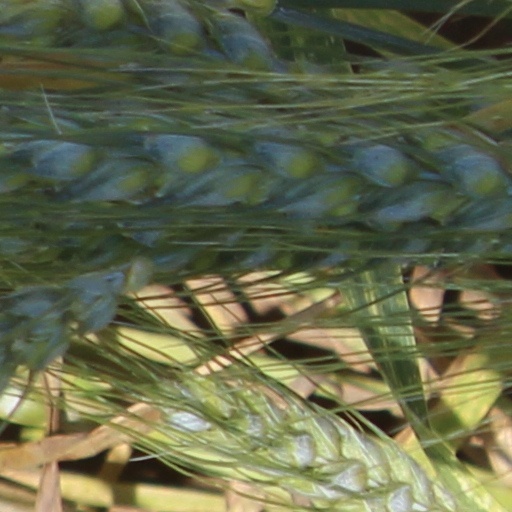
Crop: wheat